Wes Foderingham

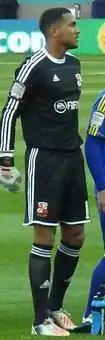
Foderingham playing for Swindon Town in 2013

In October 2011 Foderingham signed on loan with League Two side Swindon Town until January 2012 to cover for injured keeper Phil Smith, making his debut on 15 October 2011 against Accrington Stanley. During his time on loan in 15 games for Swindon, Foderingham conceded just six goals and kept nine clean sheets. This prompted Swindon manager Paolo Di Canio to buy the keeper for an undisclosed sum on 6 January 2012, on a contract running until July 2014. Foderingham would keep a total of 24 clean sheets across all competitions and lose just four of his 33 league games as Swindon won the 2011–12 League Two title.